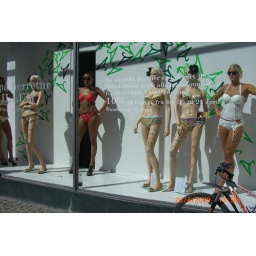
They were plastic models and real models standing in the window of ILLUM which is one of the biggest shops in Copenhagen.